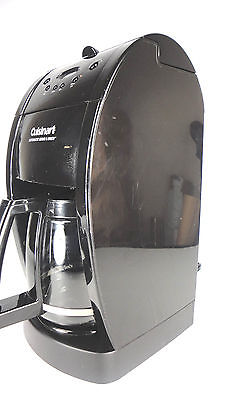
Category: coffee maker